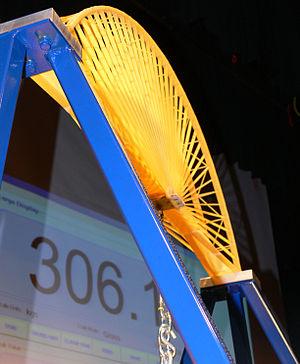
Un pont en spaghetti est une maquette de pont faite à l'aide de spaghetti et de colle. Ces ponts sont généralement construits soit dans un cadre pédagogique soit dans le cadre de compétitions à destination des collégiens, lycéens ou des jeunes étudiants.